Annabeth Rosen

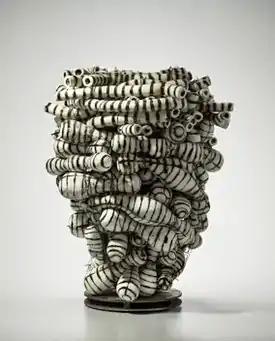
Annabeth Rosen, "Squill", fired ceramic, steel bailing wire and steel plate, 30" x 28" x 28", 2006–2007

Rosen was born and raised in Brooklyn, New York. She received a traditional education in ceramics at New York State College of Ceramics at Alfred University (BFA, 1978), before enrolling in graduate studies at the Cranbrook Academy of Art (MFA, 1981). She began a teaching career in 1985, serving at institutions including the School of the Art Institute of Chicago, Rhode Island School of Design, Tyler School of Art and Architecture, University of the Arts, and Bennington College. In 1997, she moved from the east coast to Davis, California to accept a position as the Robert Arneson Endowed Chair at the University of California, Davis.